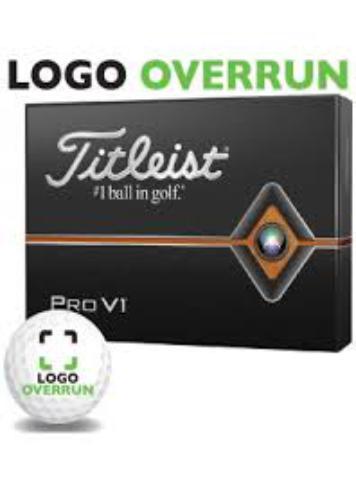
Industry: Sports